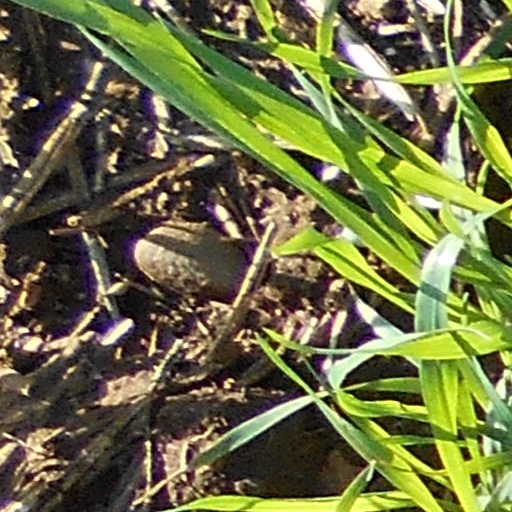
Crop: wheat